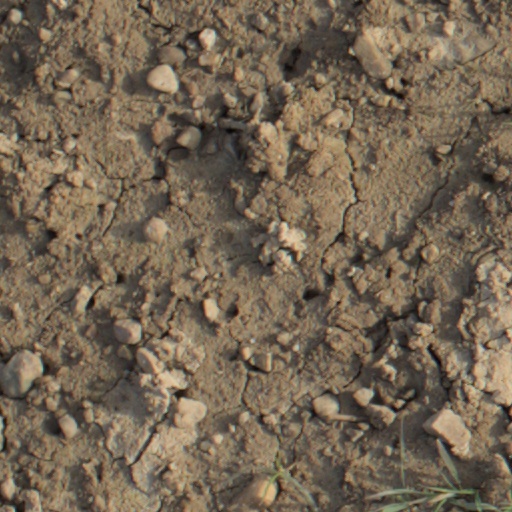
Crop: wheat